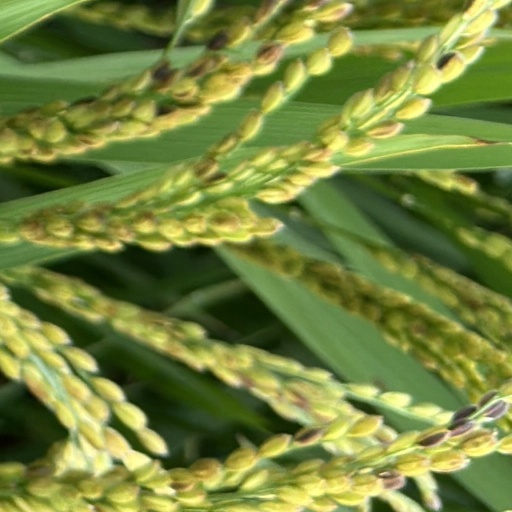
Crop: rice